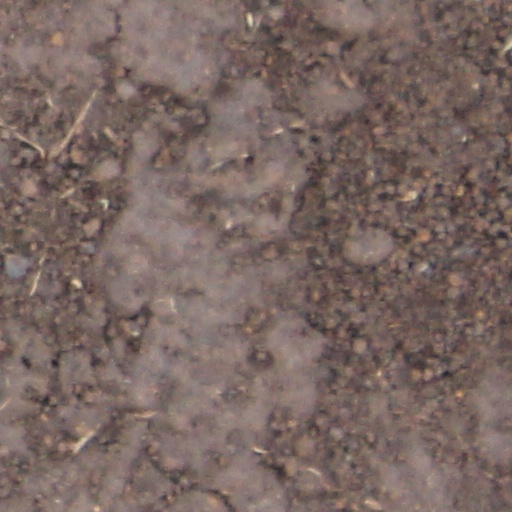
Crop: wheat